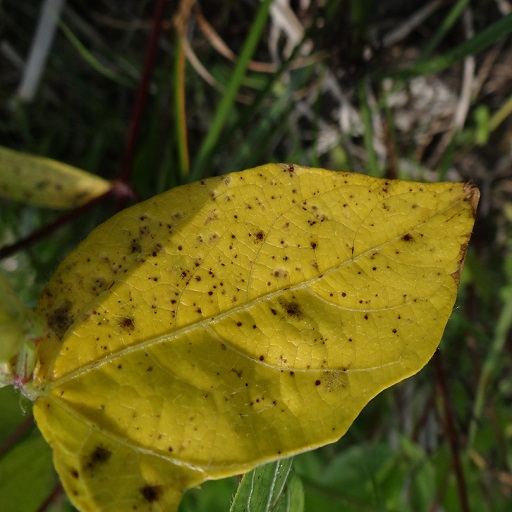
Label: Yellow Mosaic